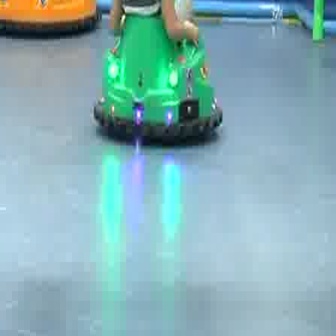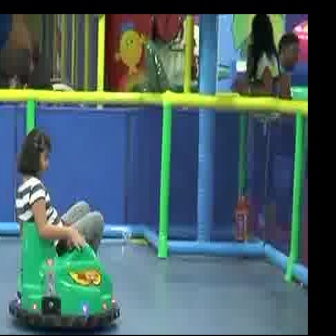
  Please identify the target specified by the bounding box [90,10,223,143] in the first image and locate it in the second image. Return the coordinates in [x_min,y_min,x_max,y_max] format.
Answer: [6,217,120,330]